Knights of Badassdom

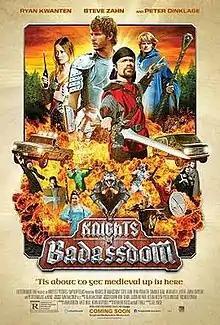
Theatrical release poster

Knights of Badassdom is a 2013 American comedy horror film, directed by Joe Lynch, written by Kevin Dreyfuss and Matt Wall. It stars Ryan Kwanten, Steve Zahn, Summer Glau, and Peter Dinklage.